Rotax 503

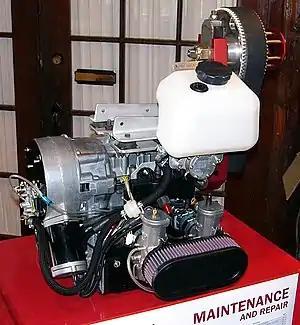
Rotax 503 trade show display

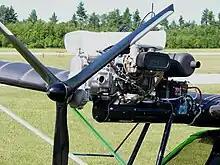
A Rotax 503 mounted on a Flightstar II ultralight

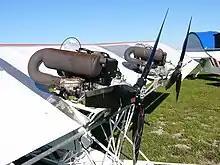
The prototype Blue Yonder Twin Engine EZ Flyer is powered by two 503s in pusher configuration

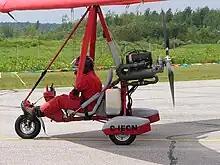
Air Creation Racer ultralight trike with Rotax 503 mounted up-right. Below the muffler is the smaller after-muffler.

The Rotax 503 is a , inline 2-cylinder, two-stroke aircraft engine, built by BRP-Rotax GmbH & Co. KG of Austria for use in ultralight aircraft.